Inca army

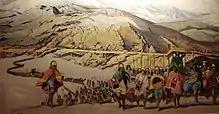
Idealized picture of the Inca Army. Brüning Museum, Lambayeque, Peru.

The Inca army (Quechua: "Inka Awqaqkuna") was the multi-ethnic armed forces used by the Tawantin Suyu to expand its empire and defend the sovereignty of the Sapa Inca in its territory.